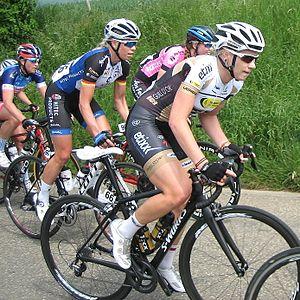
Demmy Druyts est une coureuse cycliste belge. Elle est la sœur des cyclistes Gerry, Kelly, Jessy et Lenny Druyts.